Alejandro González Iñárritu

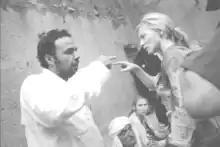
Iñárritu and Cate Blanchett on the set of "Babel"

In 2000, Iñárritu directed his first feature film "Amores perros", written by Guillermo Arriaga. "Amores perros" explored Mexican society in Mexico City told via three intertwining stories. In 2000, "Amores perros" premiered at the Cannes Film Festival and won the Critics' Week Grand Prize. It was the film debut of actor Gael García Bernal, who would later appear in "Babel" and the Iñárritu-produced Mexican film "Rudo y Cursi". "Amores perros" was